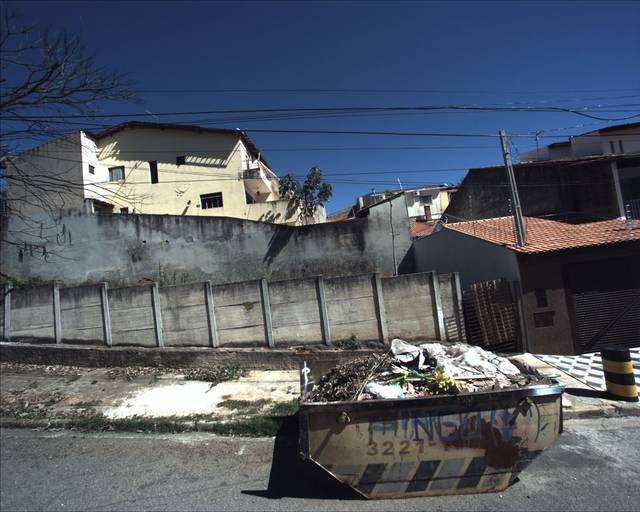
Region: Brazil
Coordinates: -23.506, -47.486